Roosevelt Lakers women's ice hockey

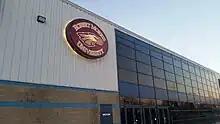
Edge Ice Arena, RMU and Roosevelt's home since the 2006–07 season

The 2005 national title game would prove to be an anomaly in terms of opponent, as each of the next four ACHA finals would feature Robert Morris-Lindenwood matchups. The Lions shut down RMC's repeat bid in 2006 with a 3–2 overtime win, but the Eagles recaptured the top spot in the rankings the following season with a late-season home sweep of LU. That flip gave Robert Morris the top seed for the 2007 national championships in Amherst, Massachusetts, where the Eagles promptly dispatched of Michigan and hosting Massachusetts in the pool round by a combined 12–1 count, thanks in part to Jessica Zalesky's three goals.